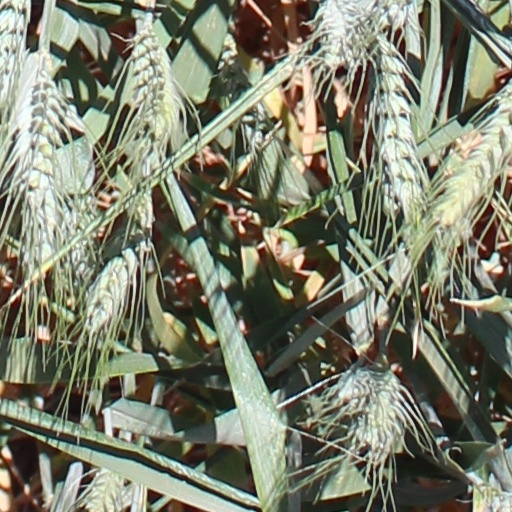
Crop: wheat